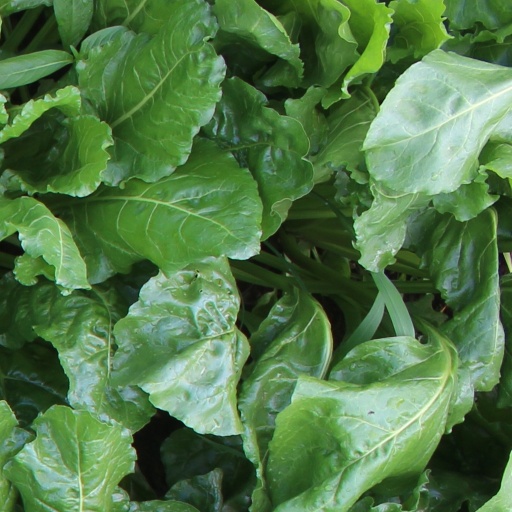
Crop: sugar beet